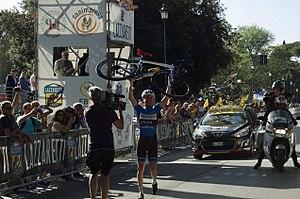
Alessandro Fedeli à l'arrivée du Gran Premio della Liberazione 2018
Alessandro Fedeli, né le 2 mars 1996 à Negrar, est un coureur cycliste italien, membre de l'équipe Nippo Delko One Provence.
Le Gran Premio della Liberazione est une course cycliste italienne disputée autour des thermes de Caracalla, à Rome. Créé en 1946, il fait partie de l'UCI Europe Tour depuis 2005, en catégorie 1.2U. Il est organisé par le Velo Club Primavera Ciclistica, également organisateur du Giro delle Regioni qui débute le lendemain du Gran Premio della Liberazione. Ces deux courses sont réservées aux coureurs espoirs.